El Castillo de Huarmey

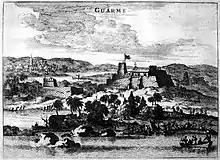
Castillo de Huarmey

El Castillo de Huarmey (English: "the Castle on the River Huarmey") is a pyramid-like structure on the coast of Peru, in the Ancash Region north of Lima, the most studied section of the archeological complex is the Wari mausoleum which was discovered in an undisturbed condition. The 2013 discovery at El Castillo de Huarmey of a royal Wari tomb containing 60 individuals and three burials of elite women suggests the need to reassess the Wari presence on the coast of Peru. The area around the tomb has been the target of looters for decades. The team named the site, which provided evidence of the Wari Empire. El Castillo de Huarmey was excavated in secret over the course of several months in 2013 to prevent looting.